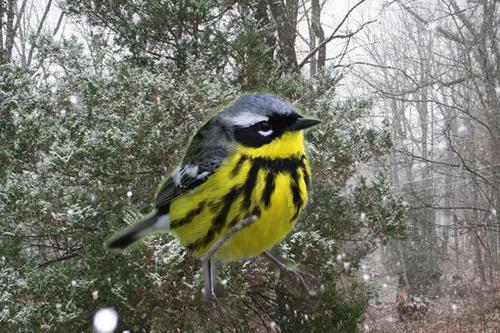
Bird species: Magnolia_Warbler
Bird type: landbird
Background: land